Ernst-Ludwig Petrowsky

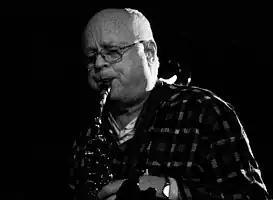
Petrowsky at Berlin Jazzclub Aufsturz in 2006

Ernst-Ludwig Petrowsky (10 December 1933 – 10 July 2023), often called Luten Petrowsky, was a German jazz saxophonist, clarinetist, flautist, composer and author. He is considered the father of free jazz in East Germany (GDR). He was one of few jazz musicians permitted to play in the West already in the 1960s. Petrowsky played in the 1973 quartet recording "Just for fun", the first of jazz musicians from both East and West. He took part in more than a hundred recordings between 1963 and 2016, with groups such as Synopsis and Zentralquartett, and with his singer wife, Uschi Brüning.